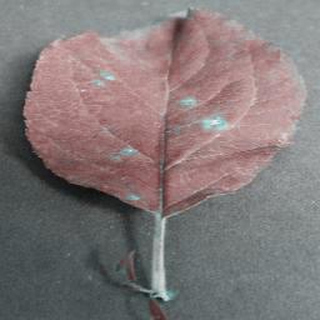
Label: apple_cedar_apple_rust